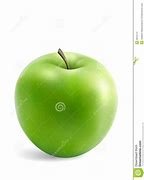
Label: apple